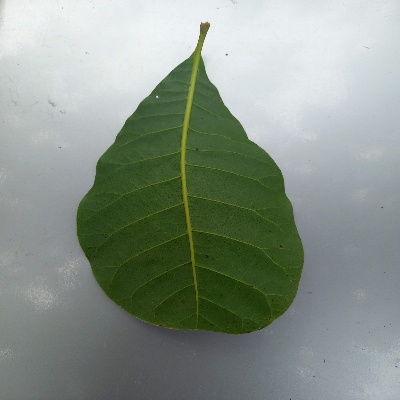
Crop: Cashew
Condition: healthy